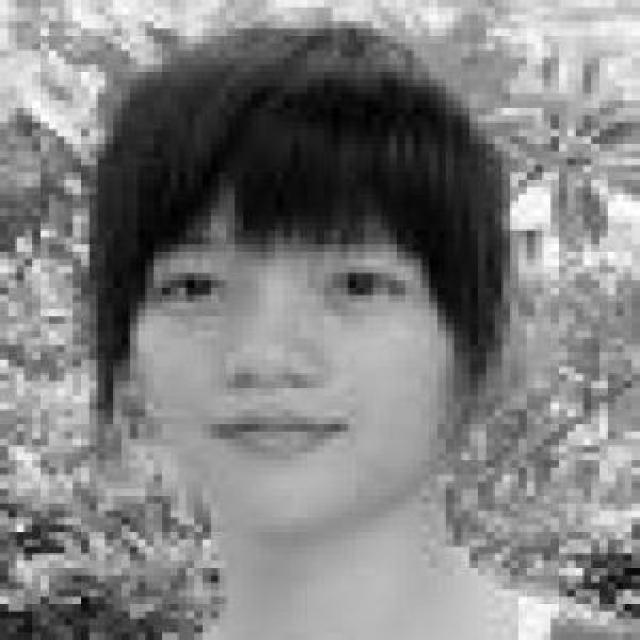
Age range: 13-20